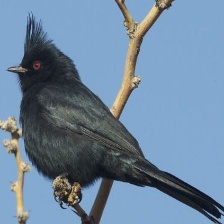
Species: PHAINOPEPLA
Scientific name: PHAINOPEPLA NITENS